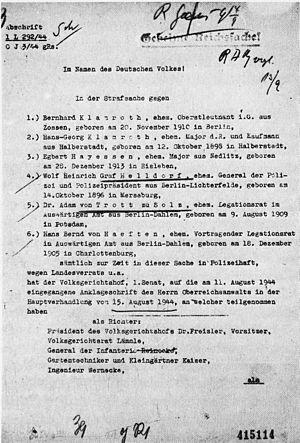
Adam von Trott zu Solz est un juriste, diplomate et résistant allemand au nazisme, né le 9 août 1909 à Potsdam et mort le 26 août 1944 à la prison de Plötzensee à Berlin.